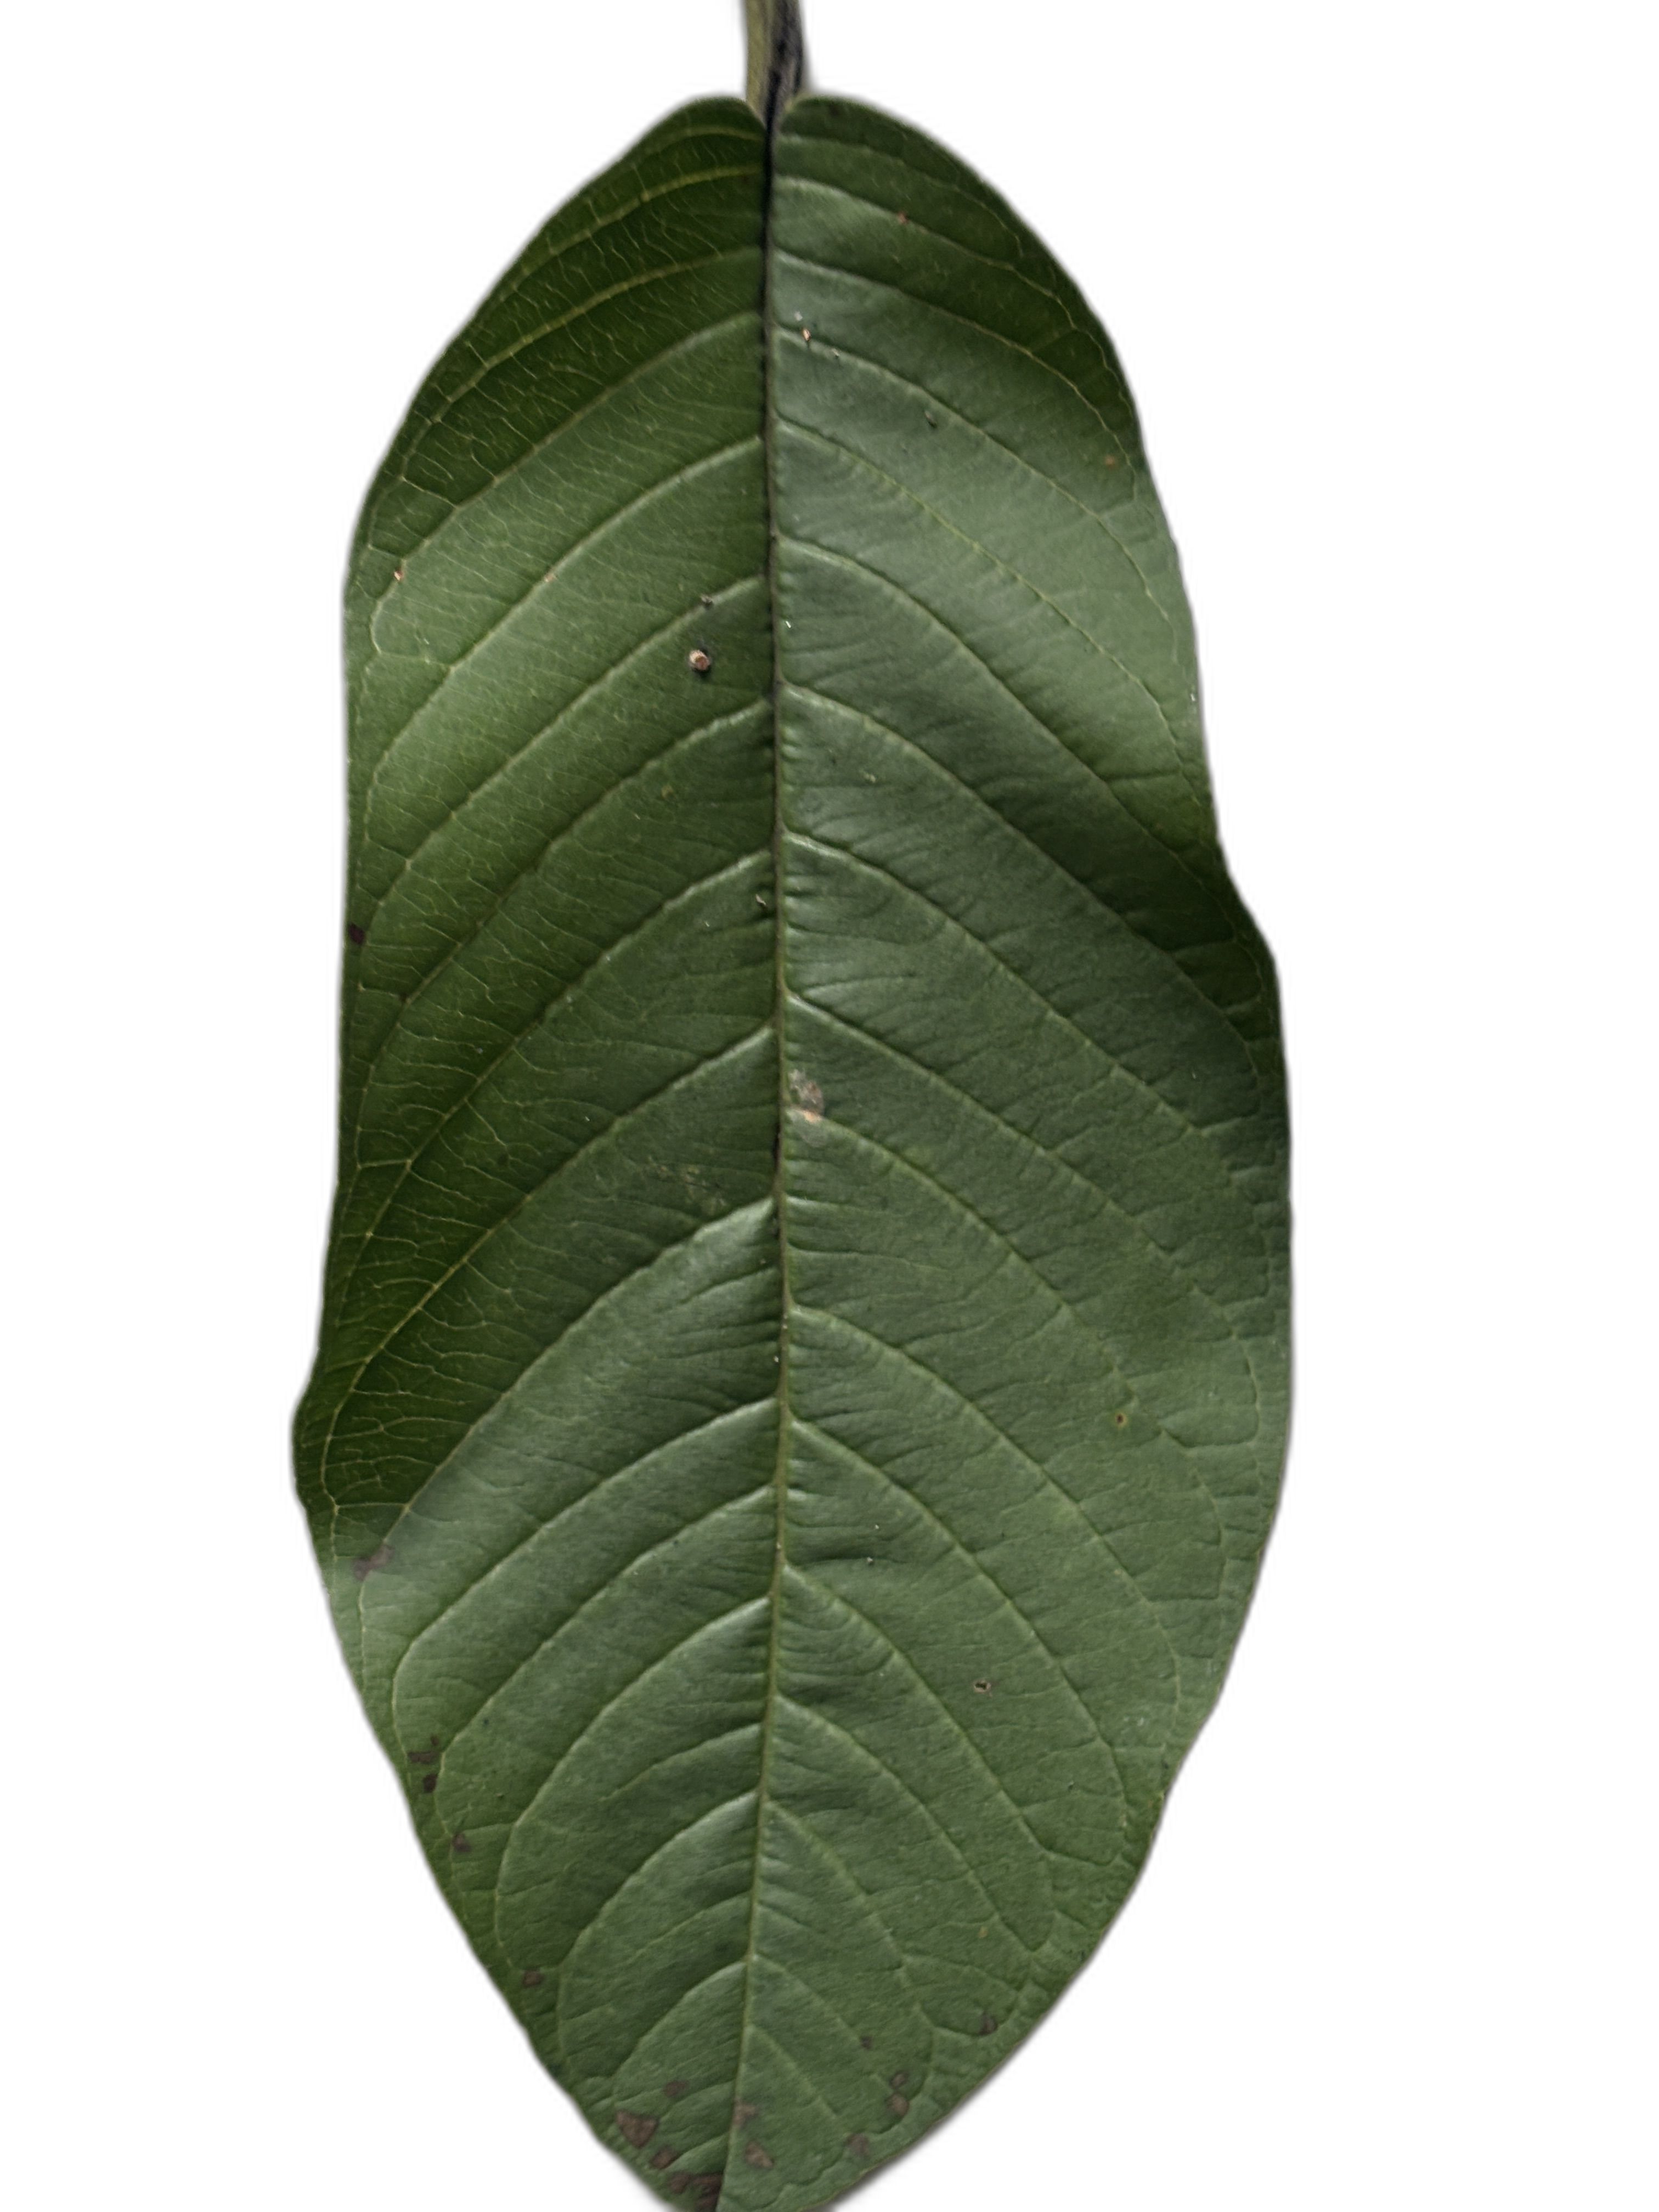
Plant part: leaf
Disease: Healthy